Jessica Depauli

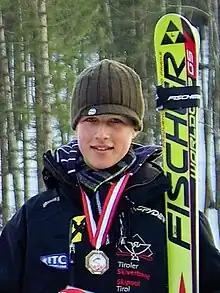

Jessica Depauli (born 1991) is a retired Austrian alpine skier.